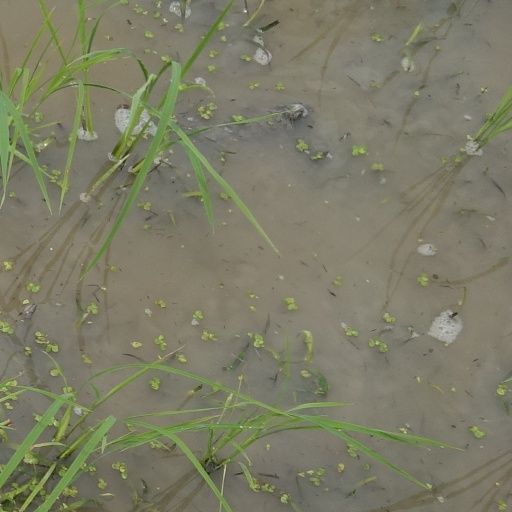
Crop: rice